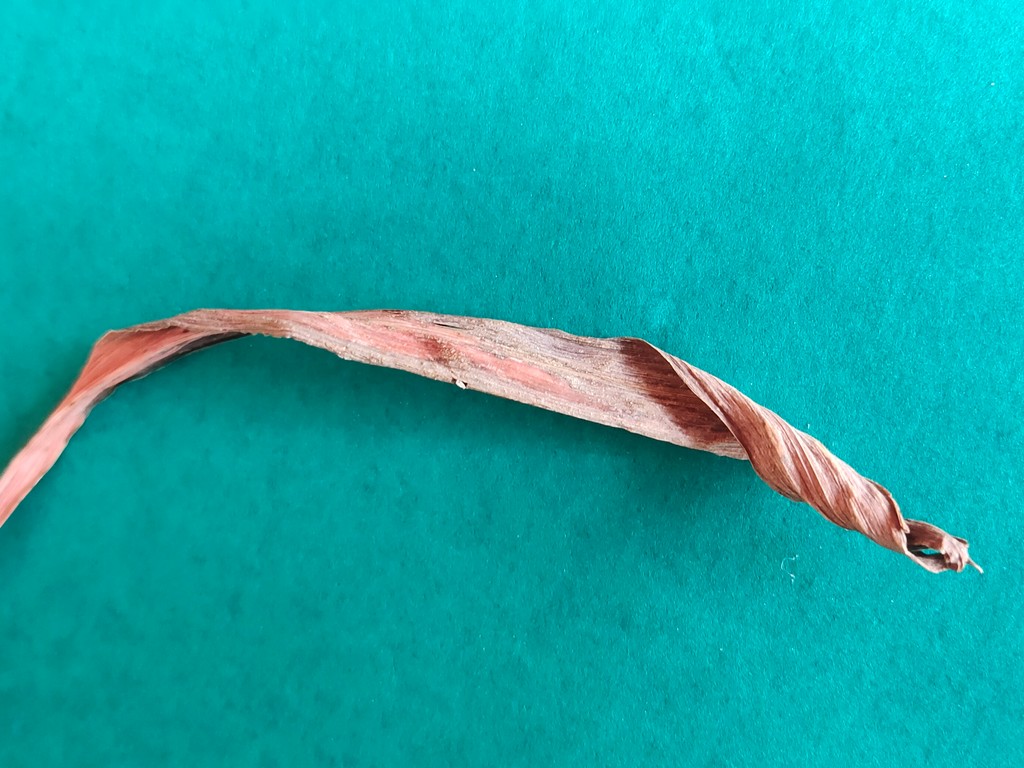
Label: Dried